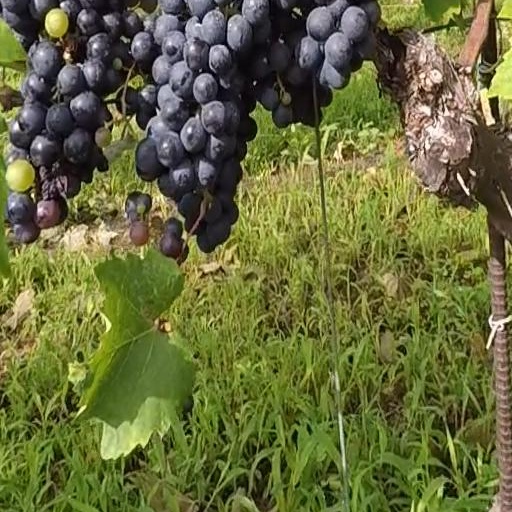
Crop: grape